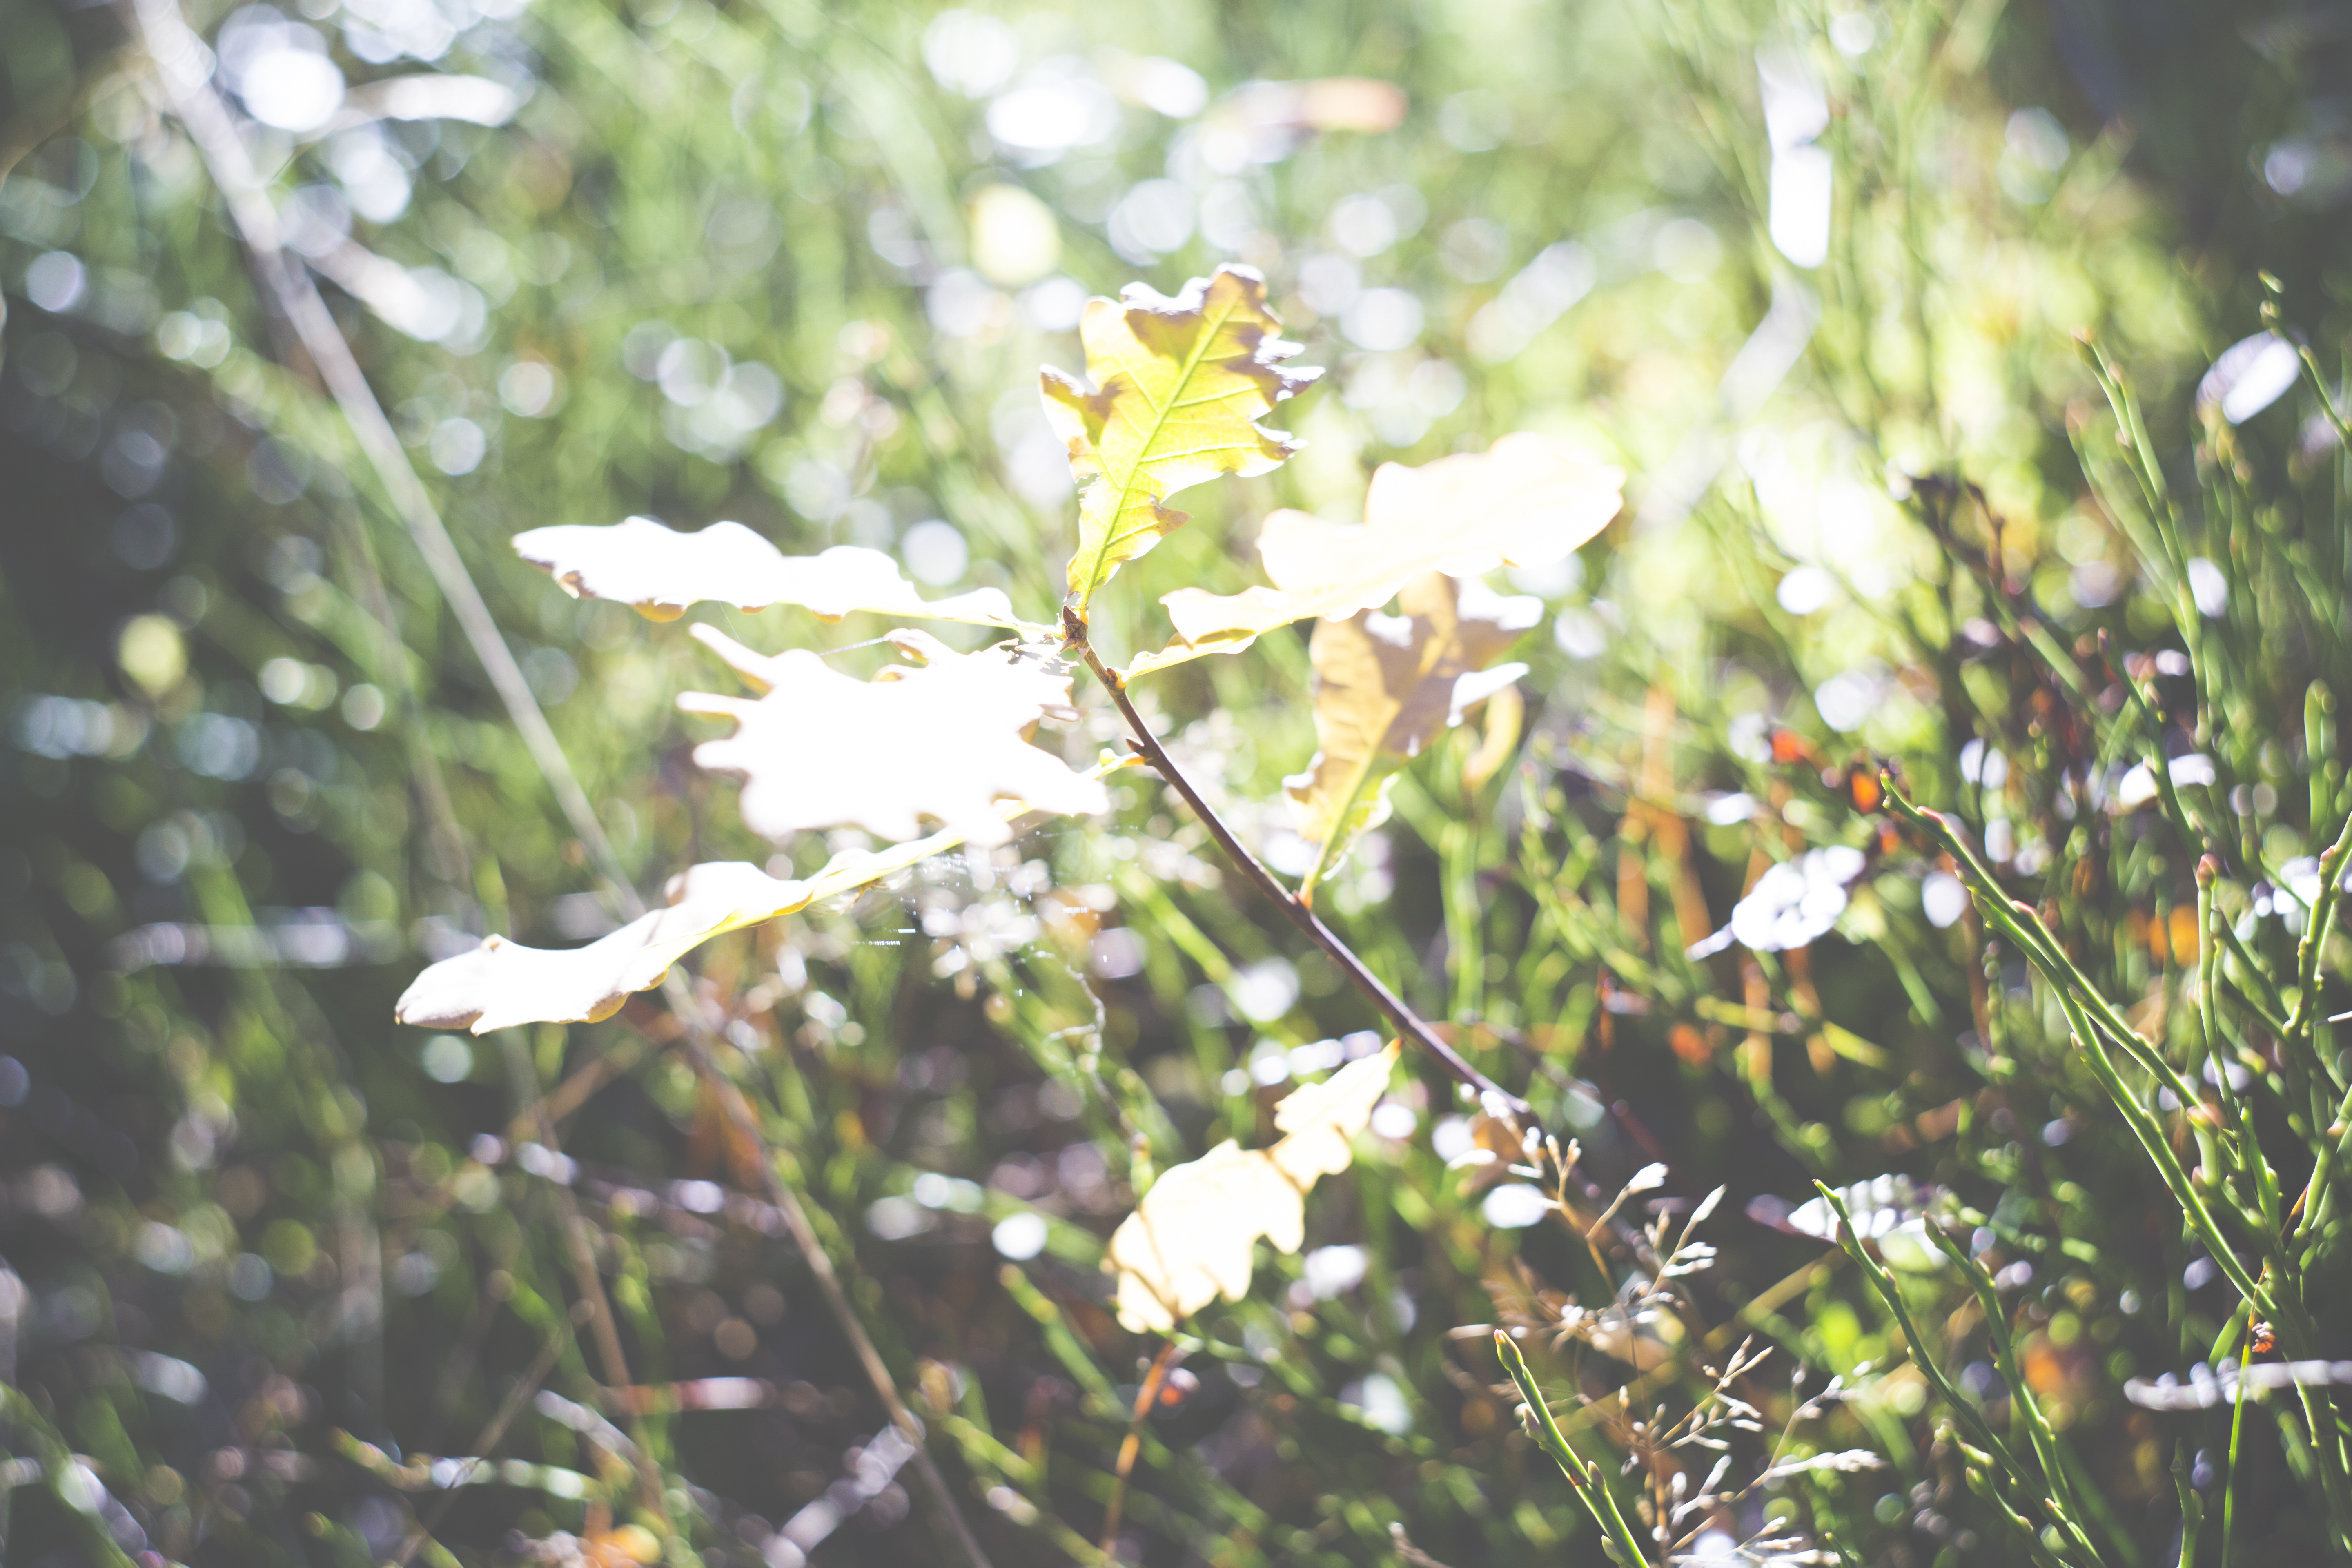
landscape, tree, nature, forest, grass, branch, blossom, bokeh, plant, sun, sunrise, vintage, meadow, retro, sunlight, morning, leaf, flower, spring, green, produce, evergreen, autumn, botany, flora, wildflower, trees, leaves, shrub, rays, mood, late summer, morgenstimmung, flowering plant, woody plant, land plant